Ronald Colman

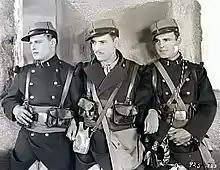
Colman in "Beau Geste"

About the same time when he joined the London Scottish, Colman took to the stage and soon established himself as a member of the performing community in Ealing. Between 1909 and 1914, he appeared solo and with various concert parties and amateur dramatics groups. He began with banjo solos at benefit concerts and two years later joined the short-lived Pierrot troupes The Tangerines and The Summer 'Uns, who only had one performance. In 1912, while on the Isle of Wight, he and some friends formed The Mad Medicos, who performed under his direction. A part of this troupe then became The Popinjays, again under Colman’s direction, until George Denby (c. 1889-1951) took over. Besides banjo solos and duets, Colman's repertoire included songs and duets like "Two Little Sausages" (Lionel Monckton) and musical monologues, recitals of poems like "The Green Eye of the Little Yellow God", funny stories and above all character sketches from Dickens such as Uriah Heep, John Brodie and Martin Chuzzlewit. At "An Evening With Dickens", he played Charles Darnay in three scenes from "A Tale of Two Cities". He also staged three pieces of his own: the duologues "My Pierrot" and "A Knotty Problem" and the miniature revue "Come Inside". When Colman rejoined the Popinjays in July 1916 for performances at the Pavilion in Derby, between theatre engagements, there was a marked change in his repertoire: The character sketch was now of a Chelsea Pensioner, and he recited "Spotty, a Tale of the Trenches".